Pinacoteca Nazionale di Bologna

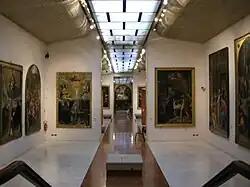

The National Art Gallery of Bologna ("Pinacoteca Nazionale di Bologna") is a museum in Bologna, Italy. It is located in the former Saint Ignatius Jesuit novitiate of the city's University district, and inside the same building that houses the Academy of Fine Arts. The museum offers a wide collection of Emilian paintings from the 13th to the 18th century and other fundamental works by artists who were in some way related to the city.